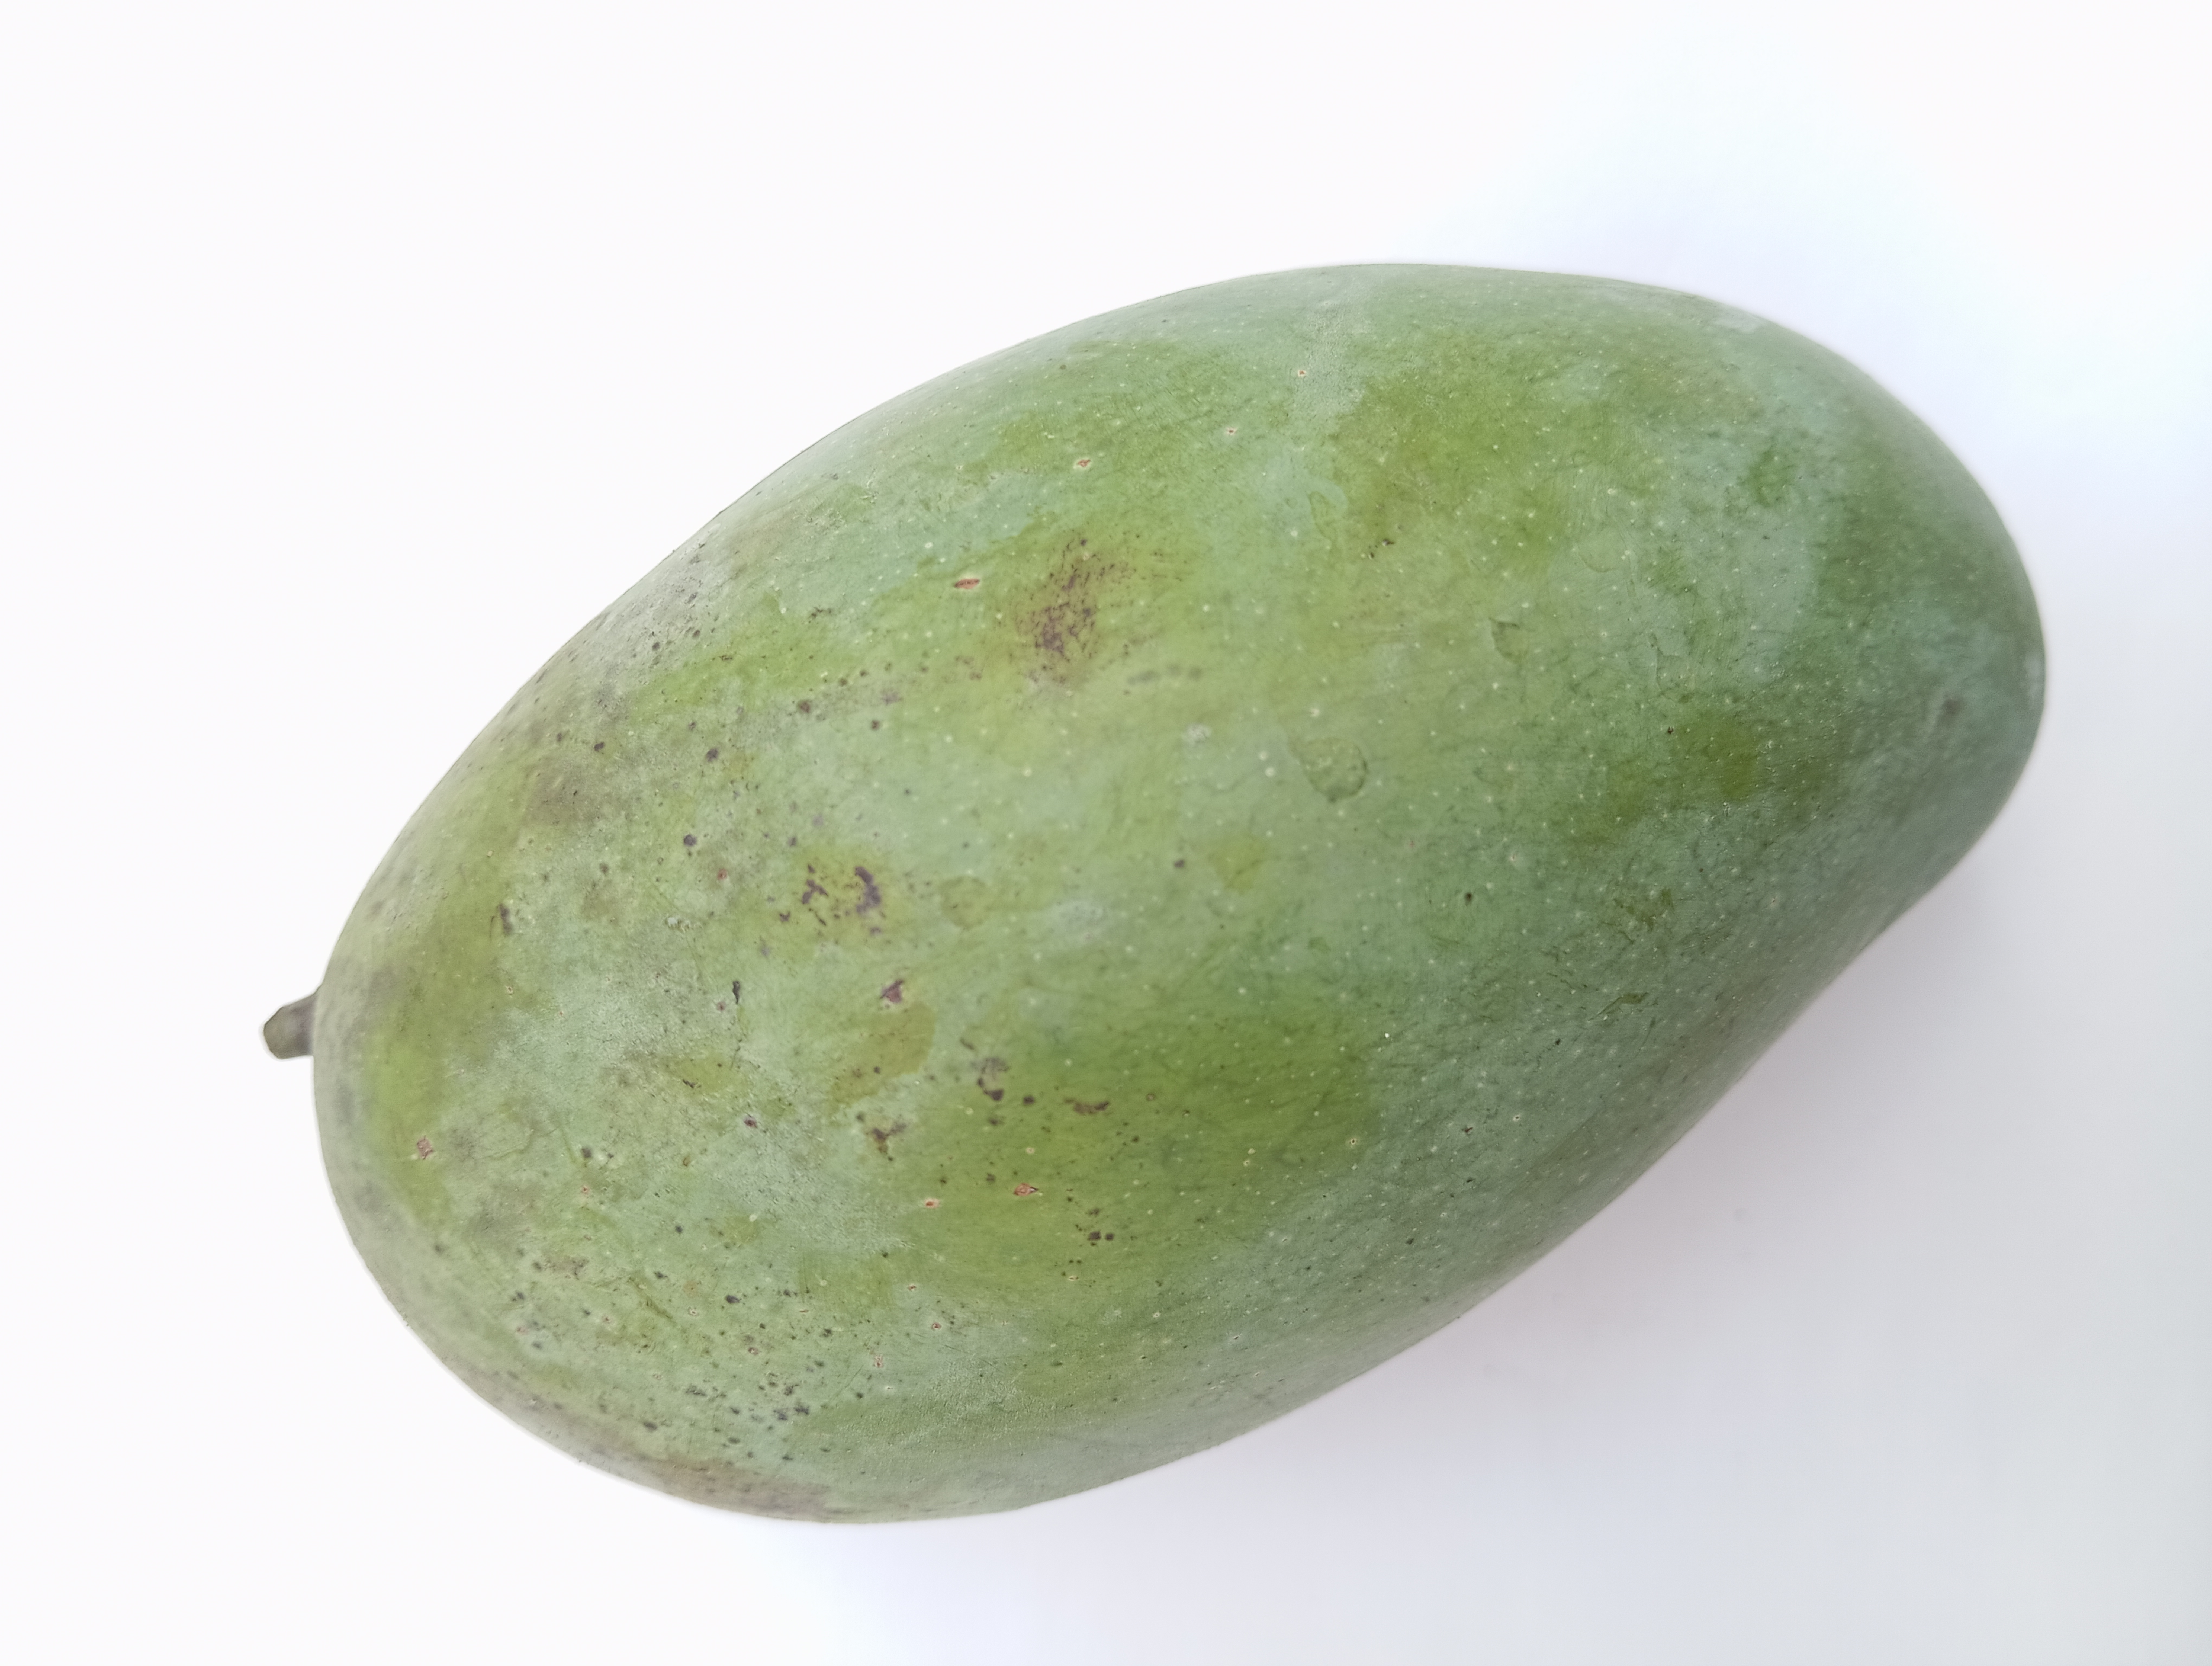
Mango variety: Amrapali